Bannockburn, Victoria

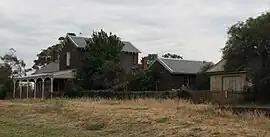
Former railway station

Bannockburn is a town located near Geelong, Victoria, Australia, approximately 88 km southwest of Melbourne. It is situated within the Golden Plains Shire. According to the , Bannockburn had a population of 6,470.